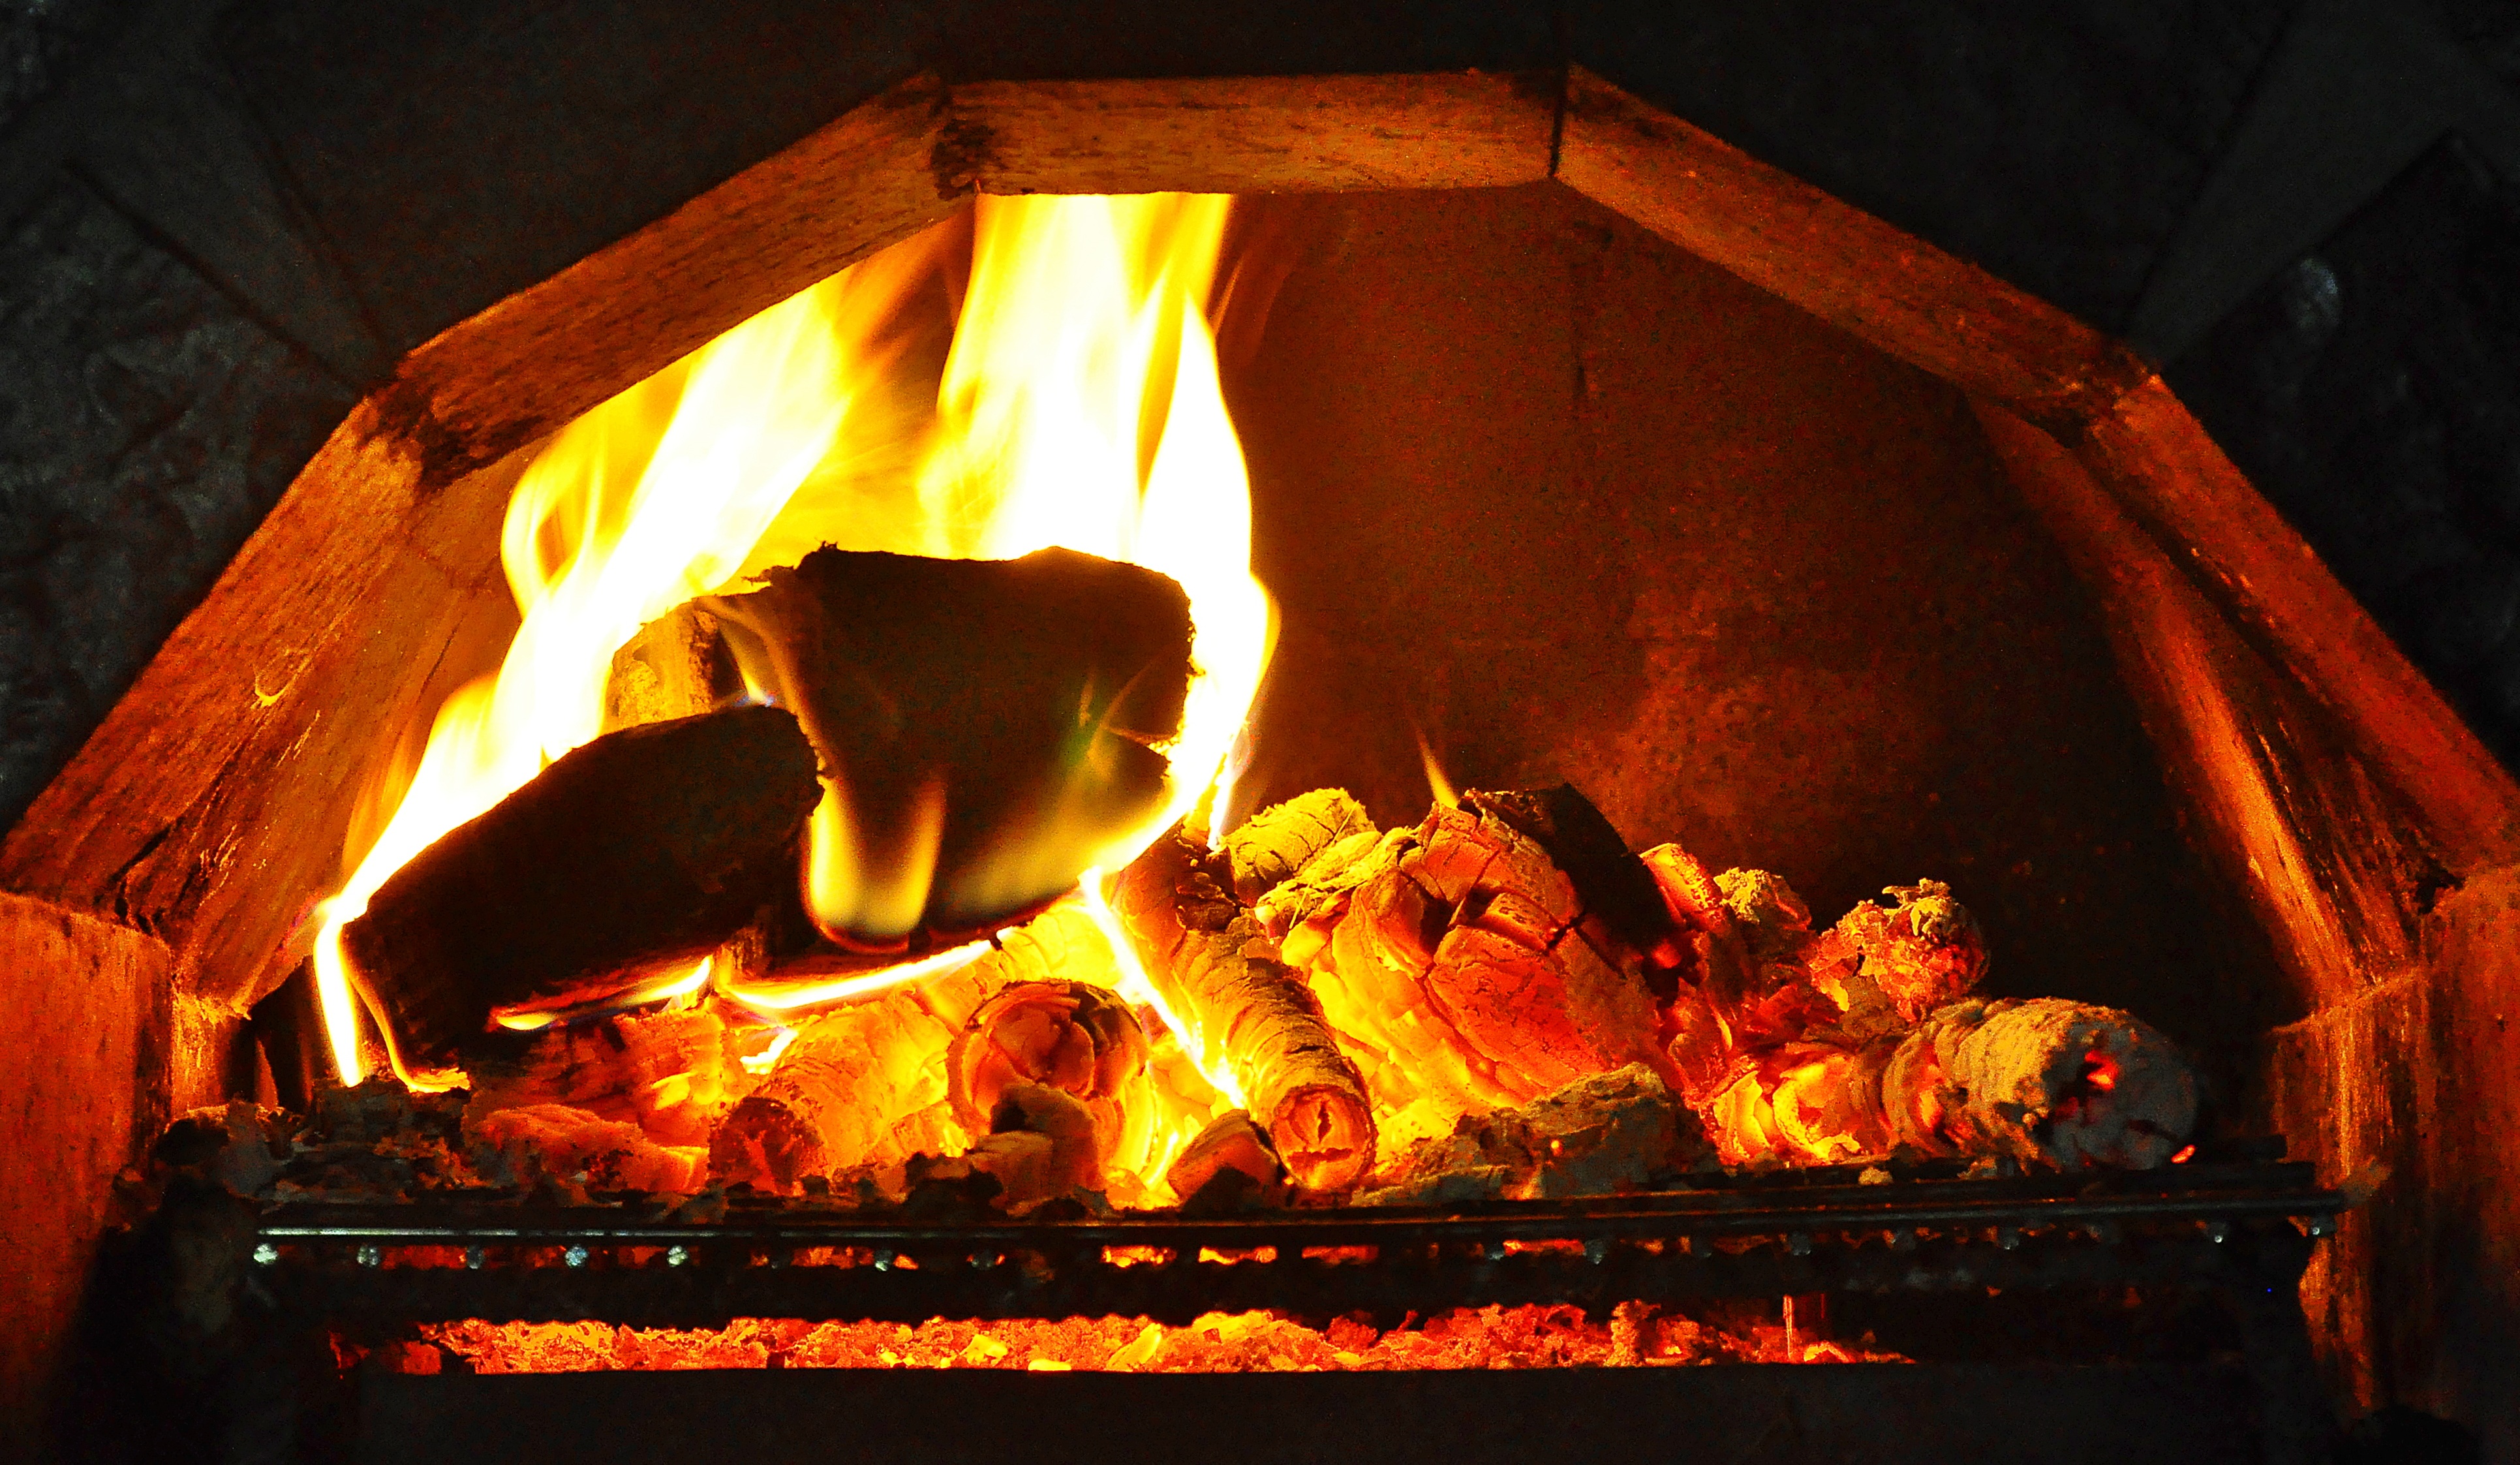
wood, food, flame, fire, fireplace, campfire, meat, bonfire, heat, burn, hot, hearth, censer, the flame, masonry oven